Ming Antu's infinite series expansion of trigonometric functions

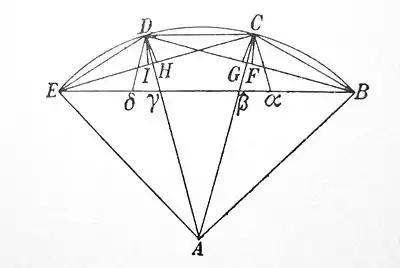
Fig 3. Ming Antu's geometrical model for three segment chord

As shown in Fig 3, BE is a whole arc chord, BC = CE = DE = an are three arcs of equal portions. Radii AB = AC = AD = AE = 1. Draw lines BC, CD, DE, BD, EC; let BG=EH = BC, Bδ = Eα = BD, then triangle Cαβ = Dδγ; while triangle Cαβ is similar to triangle BδD.